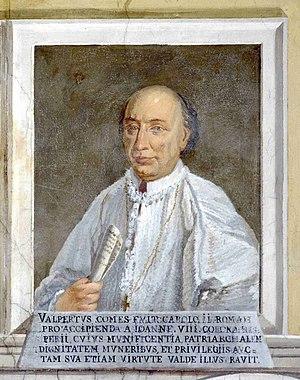
Cette page dresse une liste de personnalités mortes au cours de l'année 899 :